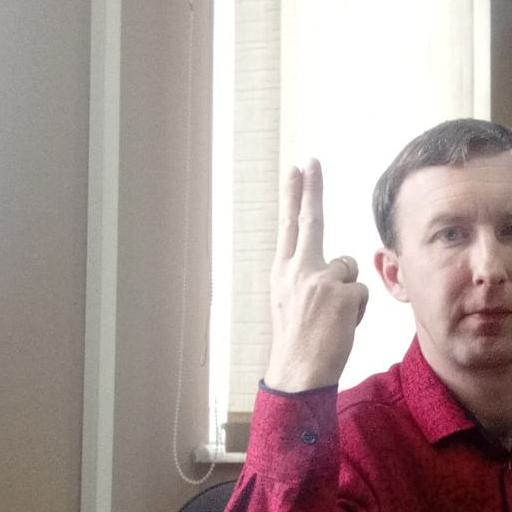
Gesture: two_up_inverted